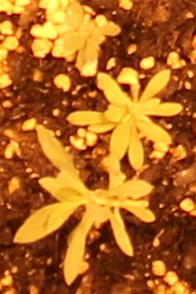
Label: Kochia